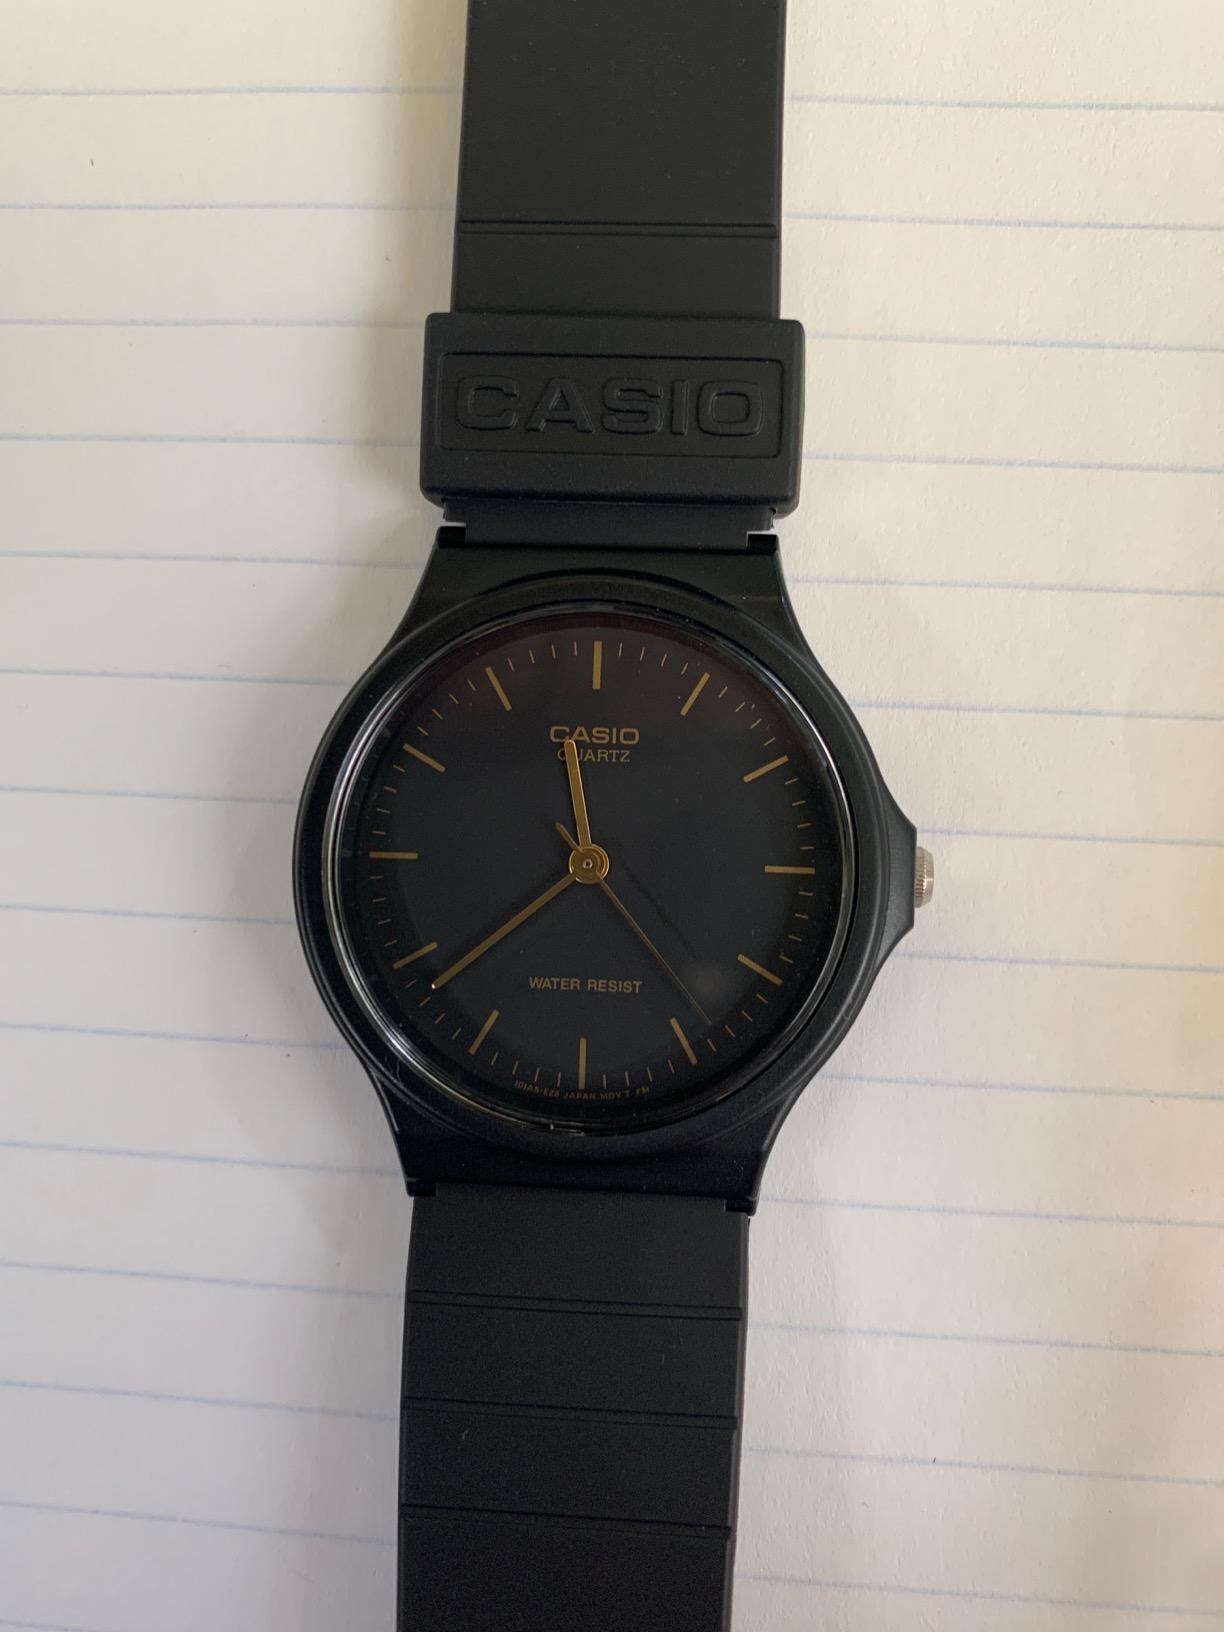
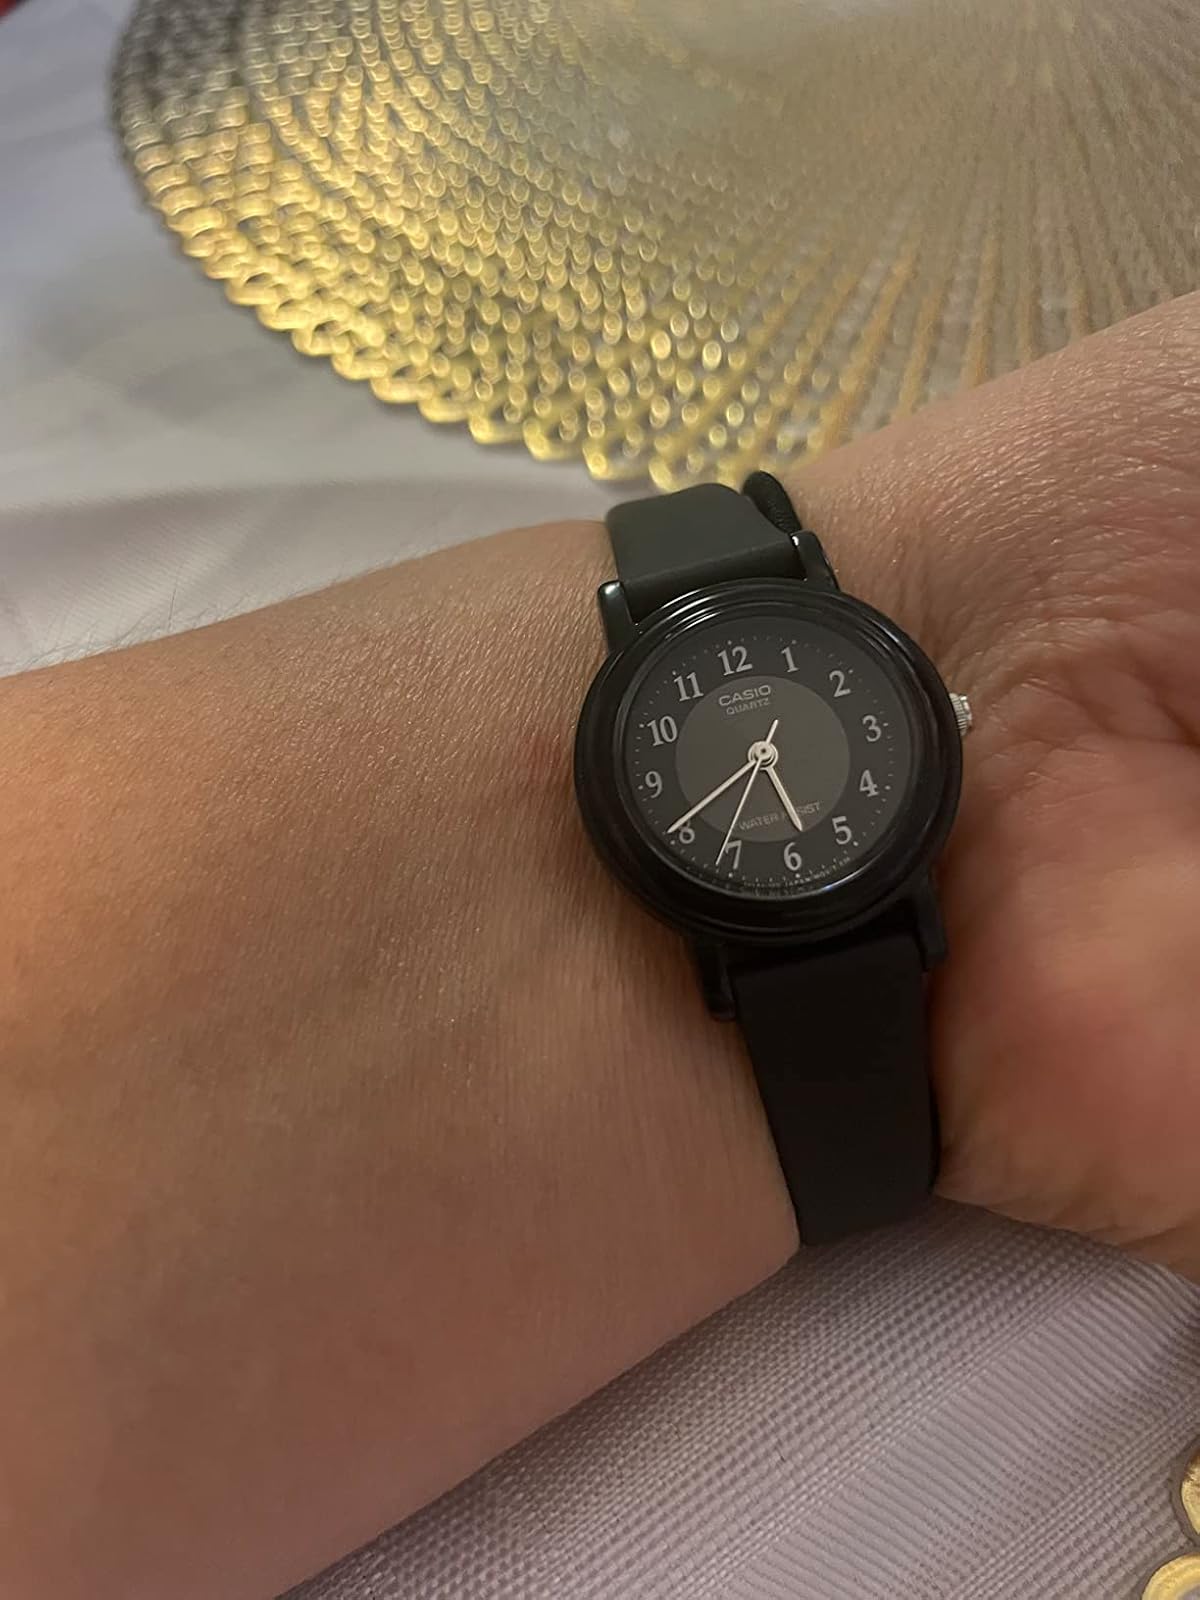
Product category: accessories_watch
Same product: no